Charles Louis Gratia

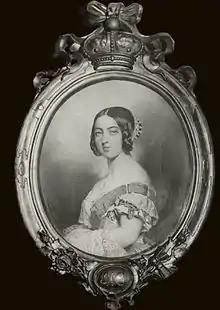
"Queen Victoria" by Gratia

After the French Revolution of 1848 Gratia was slightly compromised by his relationship with the former royal family.